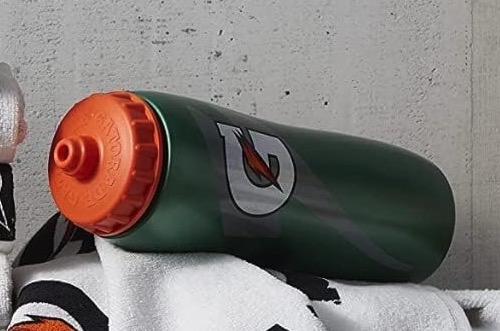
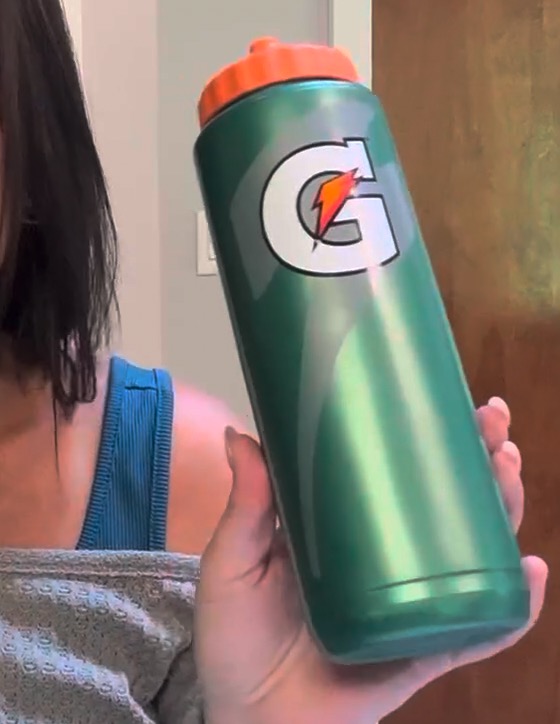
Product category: misc
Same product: yes